Soul Assassin

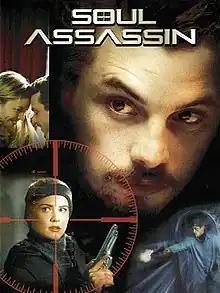
Theatrical release poster

Soul Assassin is a 2001 English-language Dutch action thriller film directed by Laurence Malkin and starring Rena Owen, Kristy Swanson and Skeet Ulrich. It was released 22 August 2001 and was considered a box-office bomb.